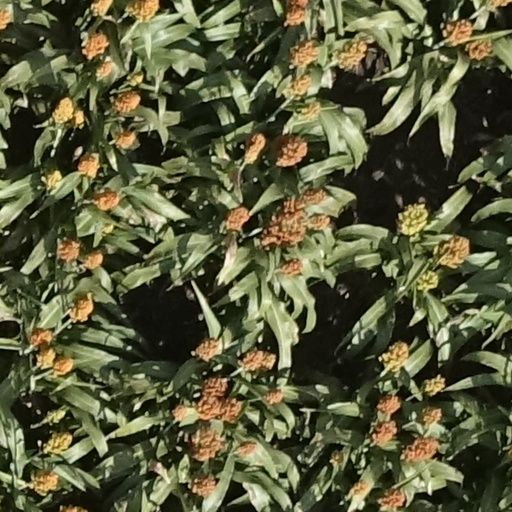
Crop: sorghum